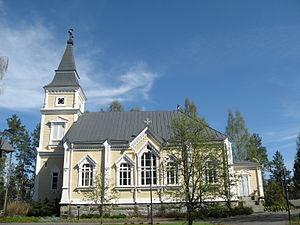
Cet article recense les églises évangéliques-luthériennes de Finlande.
Ludvig Isak Lindqvist, est un architecte finlandais.
L’église de Toivakka est une église luthérienne située à Toivakka en Finlande.